Waikato River

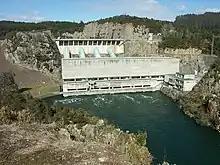
Ohakuri Dam, midway between Taupō, Rotorua and Hamilton

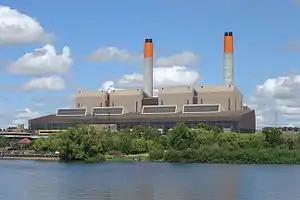
Huntly Power Station uses water from the Waikato River for cooling

The Waikato's first hydro-electric power station was the Horahora Power Station, now located under the Horahora bridge deep beneath the surface of Lake Karapiro. Horahora was built to supply electricity for the Martha gold mines at Waihi.